Passivation (chemistry)

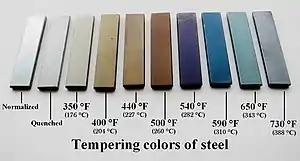
Tempering colors are produced when steel is heated and a thin film of iron oxide forms on the surface. The color indicates the temperature the steel reached, which made this one of the earliest practical uses of thin-film interference.

Ferrous materials, including steel, may be somewhat protected by promoting oxidation ("rust") and then converting the oxidation to a metalophosphate by using phosphoric acid and add further protection by surface coating. As the uncoated surface is water-soluble, a preferred method is to form manganese or zinc compounds by a process commonly known as parkerizing or phosphate conversion. Older, less effective but chemically similar electrochemical conversion coatings included black oxidizing, historically known as bluing or browning. Ordinary steel forms a passivating layer in alkali environments, as reinforcing bar does in concrete.